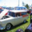
Label: automobile